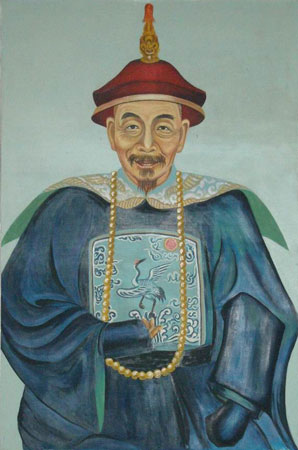
หลี่ กวังตี้

หลี่กวงตี้ (; 1642 — 1718) ชื่อรอง จินชิง () และนามปากกา โฮ่วอัน () ขุนนางลัทธิขงจื๊อใหม่ในราชสำนักระหว่างรัชสมัยของ จักรพรรดิคังซี แห่ง ราชวงศ์ชิง
หมวดหมู่:ขุนนางจีน
หมวดหมู่:บุคคลในยุคราชวงศ์หมิง
หมวดหมู่:บุคคลในยุคราชวงศ์ชิง